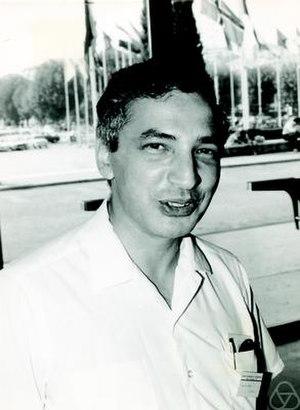
Walter Feit, né le 26 octobre 1930 et mort le 29 juillet 2004, est un mathématicien américain d'origine autrichienne. Il est surtout connu pour le théorème de Feit-Thompson en théorie des groupes démontré avec John Griggs Thompson.